Puviraja Pandaram

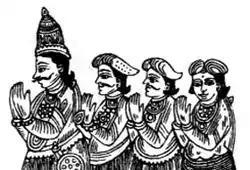
Second from the left is Puviraja Pandaram

Puviraja Pandaram (died 1591) ruled the Jaffna kingdom during a period of chaos during and after the death of his father Cankili I in 1565. He became king in 1561 following a local uprising against Cankili I. Although he was the nominal king, Cankili I wielded real power behind the throne until his death in 1565. After Cankili's death, Puviraja Pandaram lost power to one Kasi Nainar and Periyapillai. After the death or abdication of Periyapillai in 1582, Puviraja Pandarm was nominated as the king for the second time.